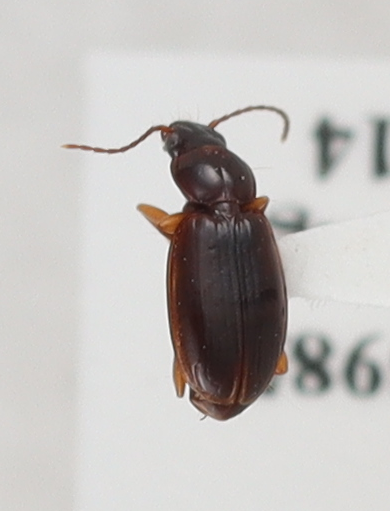
Scientific name: Trechus obtusus
Plot: 14
Trap: W
Collected: 20190814